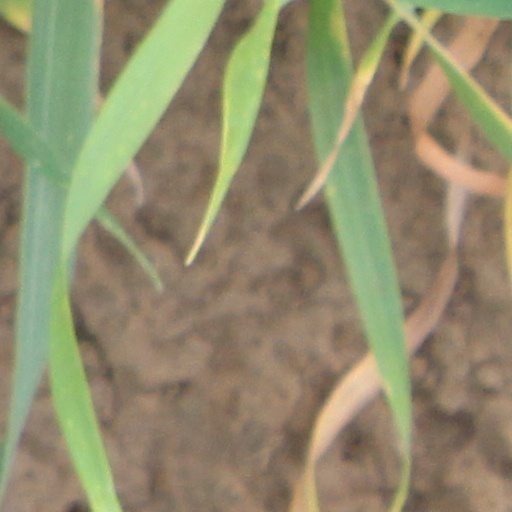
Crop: wheat